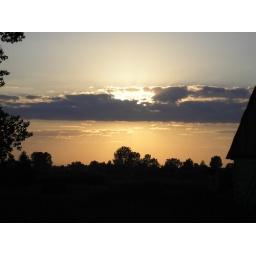
Sunset like orange tea in the cup. Drink it to see golden dreams at night...